Altenhus Fortress

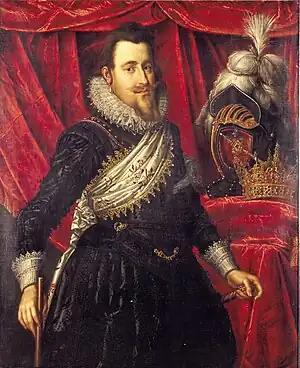
Christian IV of Denmark–Norway ordered the construction of Altenhus Fortress

By 1610, officials representing the Dano-Norwegian and Swedish empires had struggled for several years over who would tax the indigenous Sami people living in the Alta River area of Finnmark, and who would control the rich salmon fisheries of the Alta River. The Dano-Norwegian governor of Finnmark had had built in the 1560s a "Goahti" (earthen hut) near the river to house one of his bailiffs during the salmon season. From 1605 onwards Charles IX of Sweden laid claim on equal taxation rights on the salmon fisheries in the Alta River as that of the Dano-Norwegian king, and from 1606 competing Dano-Norwegian and Swedish tax collectors demanded taxes and, in the case of the Swedes, labour from the Samis fishing in the river. The conflict came to a violent confrontation in 1607, the Swedes being driven away by Norwegian fishermen. Further Swedish attempts at gaining a foothold near the river lead to further clashes in 1609, and in 1610 the Swedes made an unsuccessful attempt at bringing troops to Alta, intending to build a fortification there.